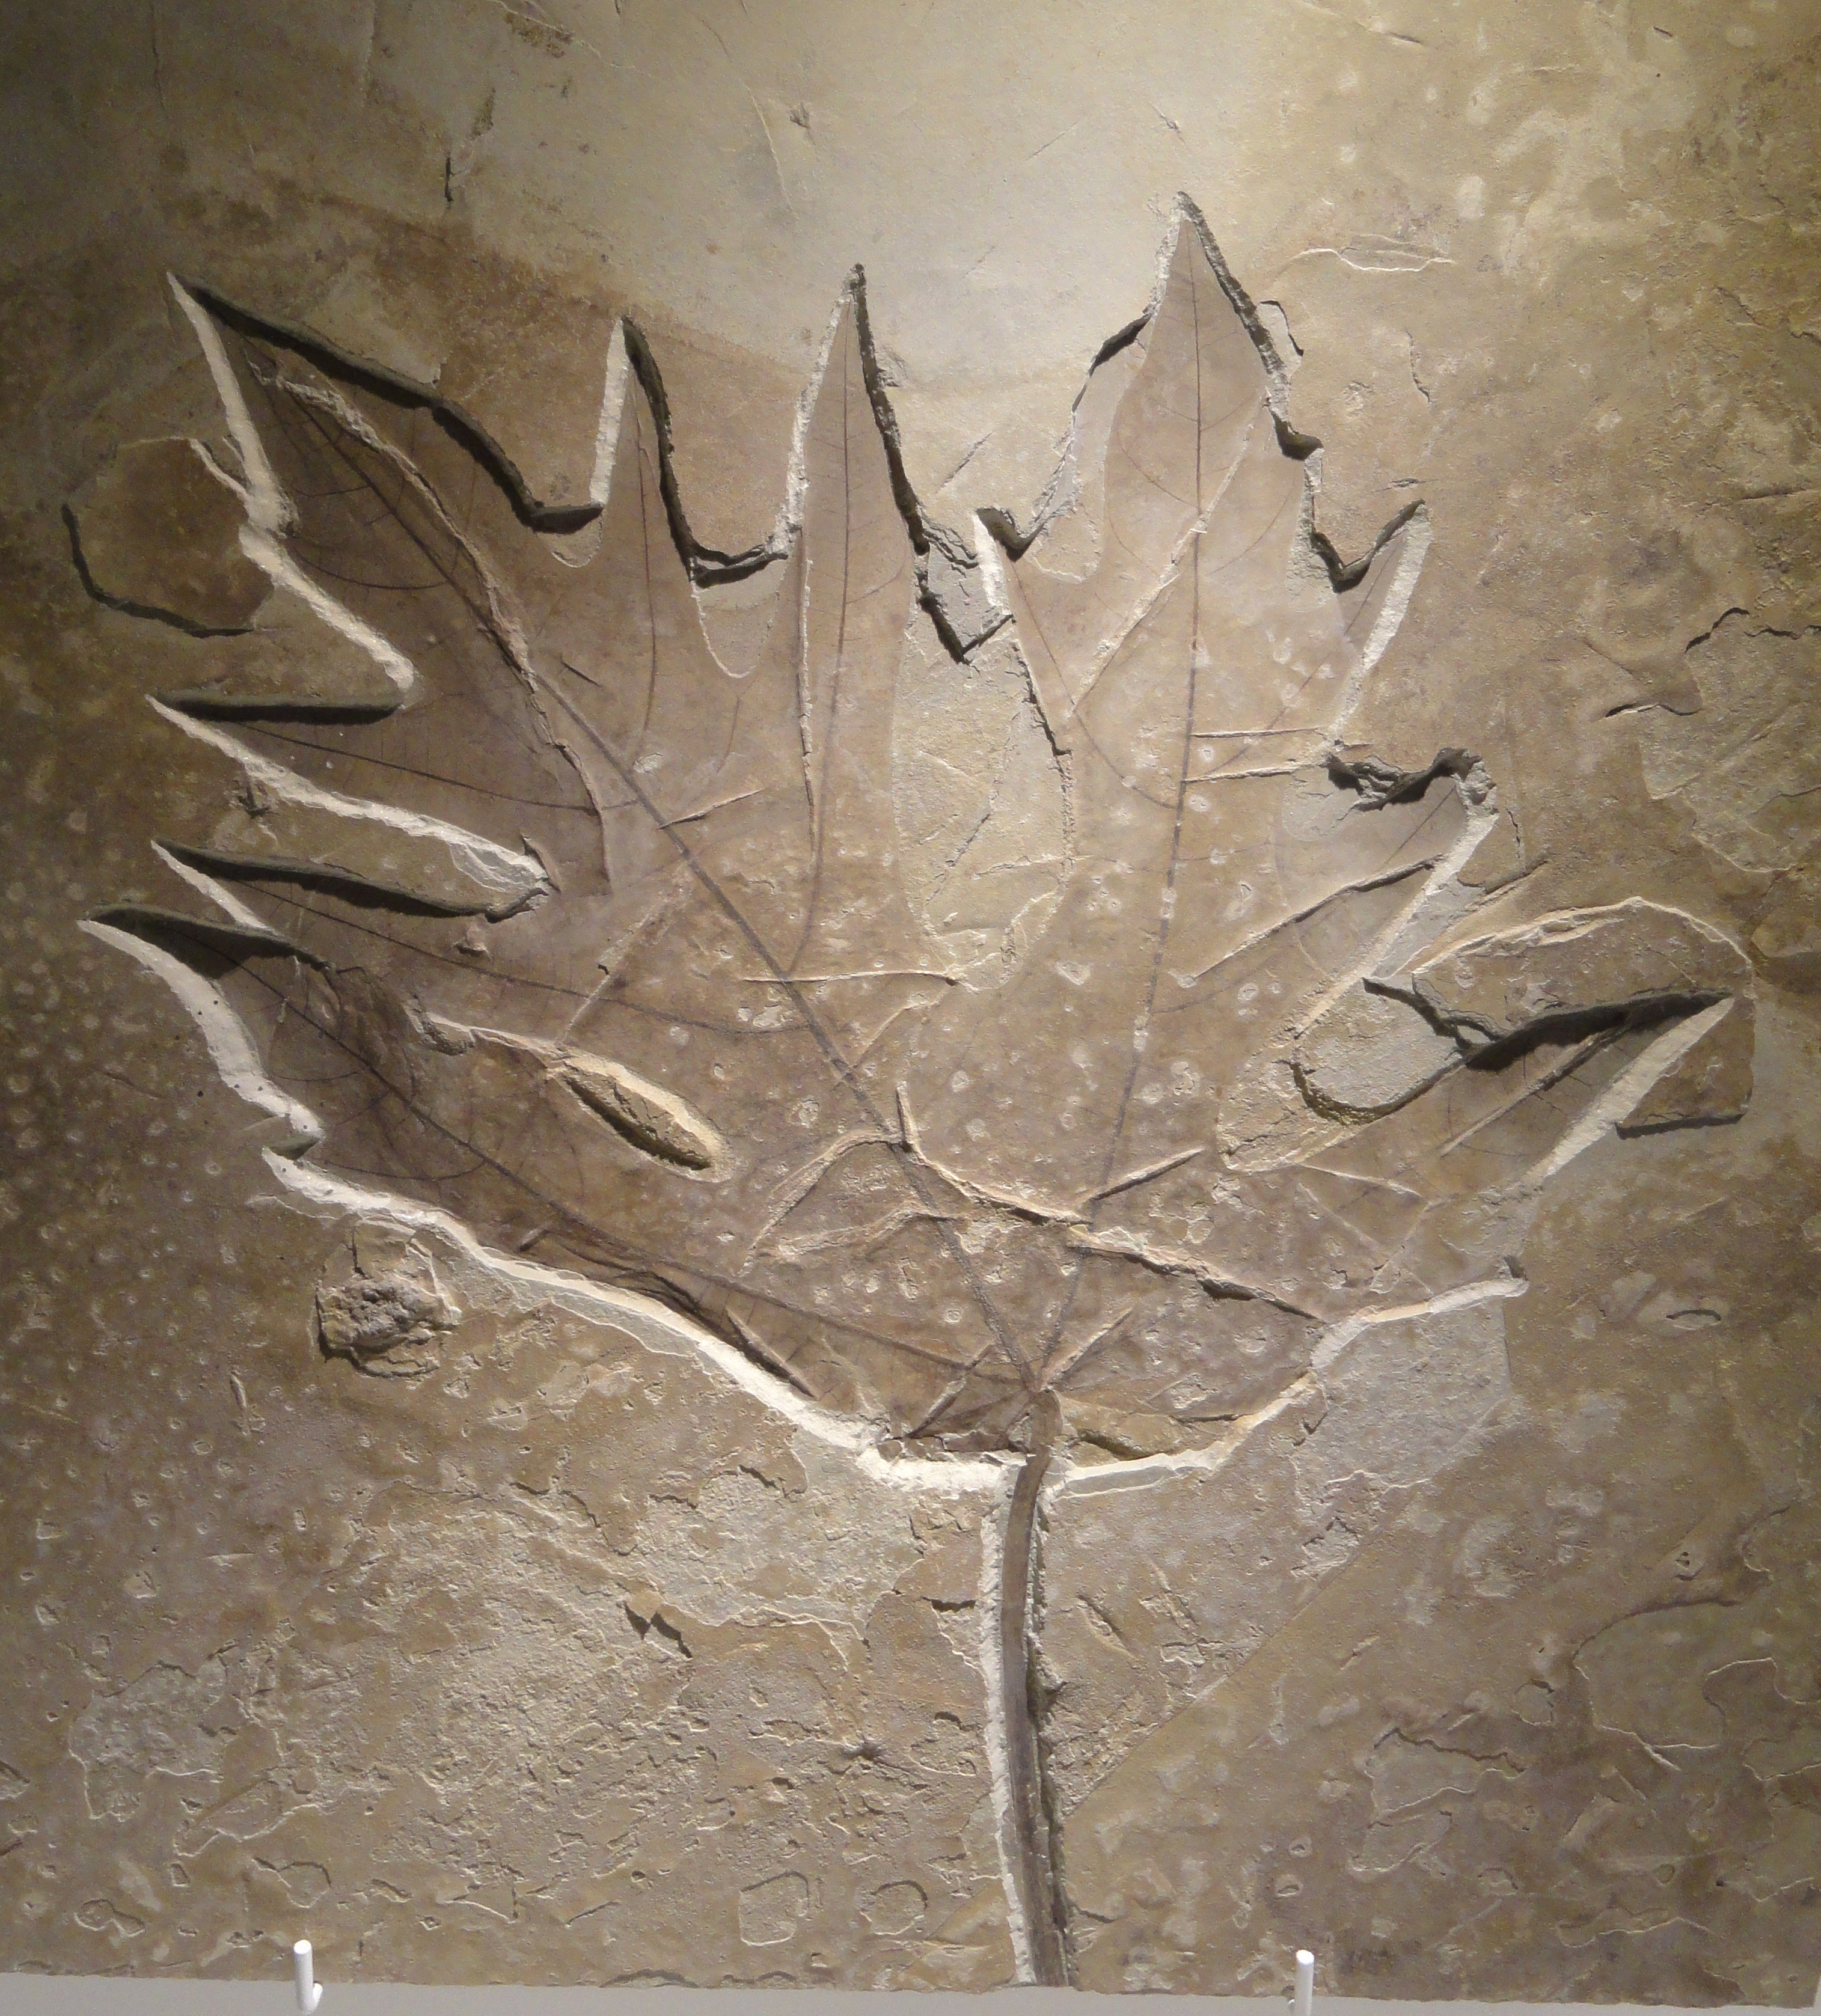
plant, wood, leaf, wall, lighting, material, sculpture, art, sketch, drawing, light fixture, carving, relief, shape, extinct, fossile, acer, plaster, imprint, modern art, eocene